Saab 35 Draken

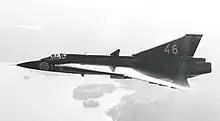
Saab 35D

Fighter version designated J 35B ("Bertil"). 73 aircraft (35201–35273), including test aircraft, were built and delivered between February 1962 and March 1963. The J 35B was initially planned to be designated J 35B1, before being renamed to just J 35B in January 1960. 72 J 35B1 were ordered on February 28, 1958. 25 of these were to receive the 25 Saab 35A front sections left over from the Saab 35C conversion, but modified to Saab 35B standard.